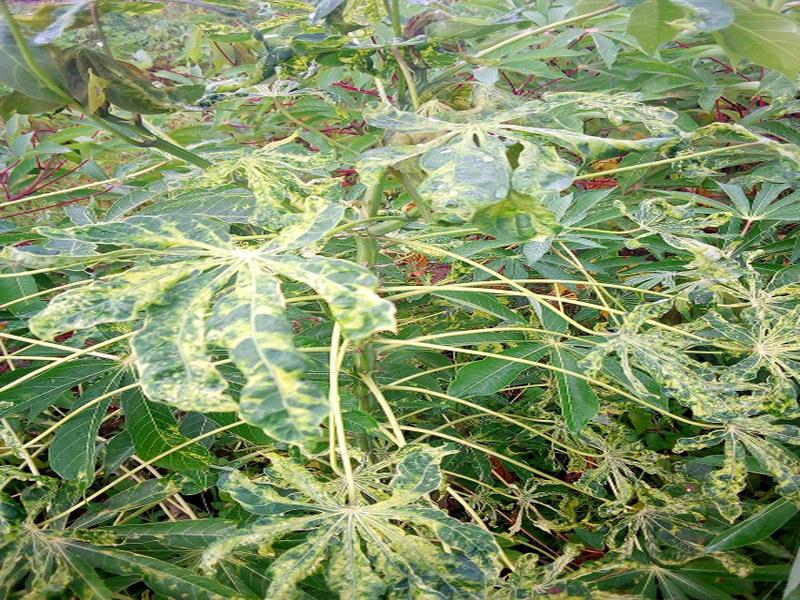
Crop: cassava
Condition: mosaic_disease